Women in science

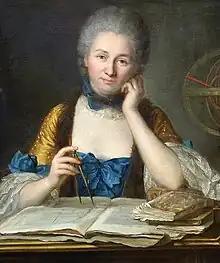
Émilie du Châtelet in her writings criticizes John Locke's philosophy and emphasizes the necessity of the verification of knowledge.

In 1741–42 Charlotta Frölich became the first woman to be published by the Royal Swedish Academy of Sciences with three books in agricultural science. In 1748 Eva Ekeblad became the first woman inducted into that academy. In 1746 Ekeblad had written to the academy about her discoveries of how to make flour and alcohol out of potatoes. Potatoes had been introduced into Sweden in 1658 but had been cultivated only in the greenhouses of the aristocracy. Ekeblad's work turned potatoes into a staple food in Sweden, and increased the supply of wheat, rye and barley available for making bread, since potatoes could be used instead to make alcohol. This greatly improved the country's eating habits and reduced the frequency of famines. Ekeblad also discovered a method of bleaching cotton textile and yarn with soap in 1751, and of replacing the dangerous ingredients in cosmetics of the time by using potato flour in 1752.